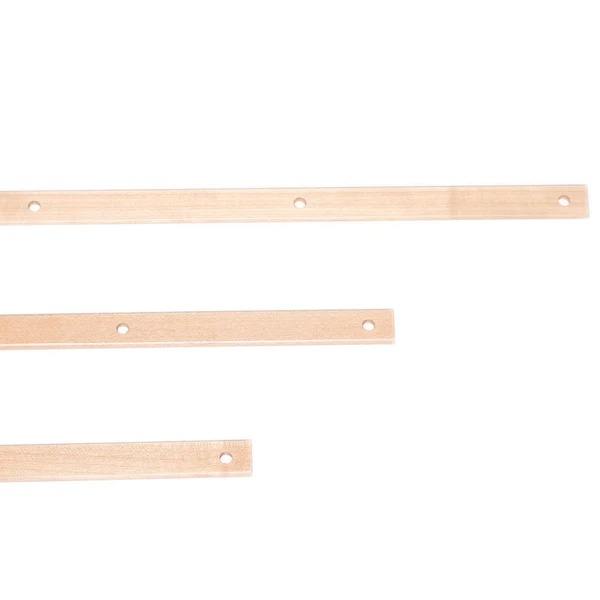
Ashford Table Loom Cross/Warp Sticks
Ashford Cross/Warp Sticks for Katie Table Loom or Table Loom come in 4 different sizes, 12, 16, 24, and 32 . Smoothly finished, and with holes evenly spaced across the stick, the Ashford Lease stick will make your warping farm endeavors much more manageable. Use these lease sticks to keep your cross perfect. You may decide to keep the lease sticks in while you weave, allowing you to see broken warp threads, and repair them quickly. Please note these are sold by the each.
Brand: Ashford
Category: Arts & Entertainment > Hobbies & Creative Arts > Arts & Crafts > Art & Crafting Tools > Textile Craft Machines > Hand Looms > Lap Hand Looms